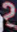
Number: 2